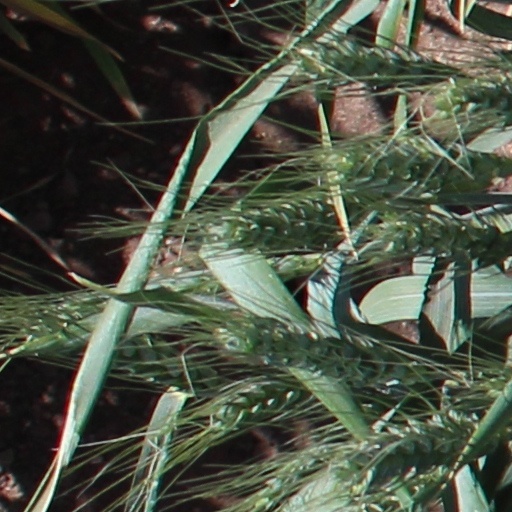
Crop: wheat